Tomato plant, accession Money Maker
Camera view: horizontal (90 deg, fisheye); turntable rotation: 300 degrees
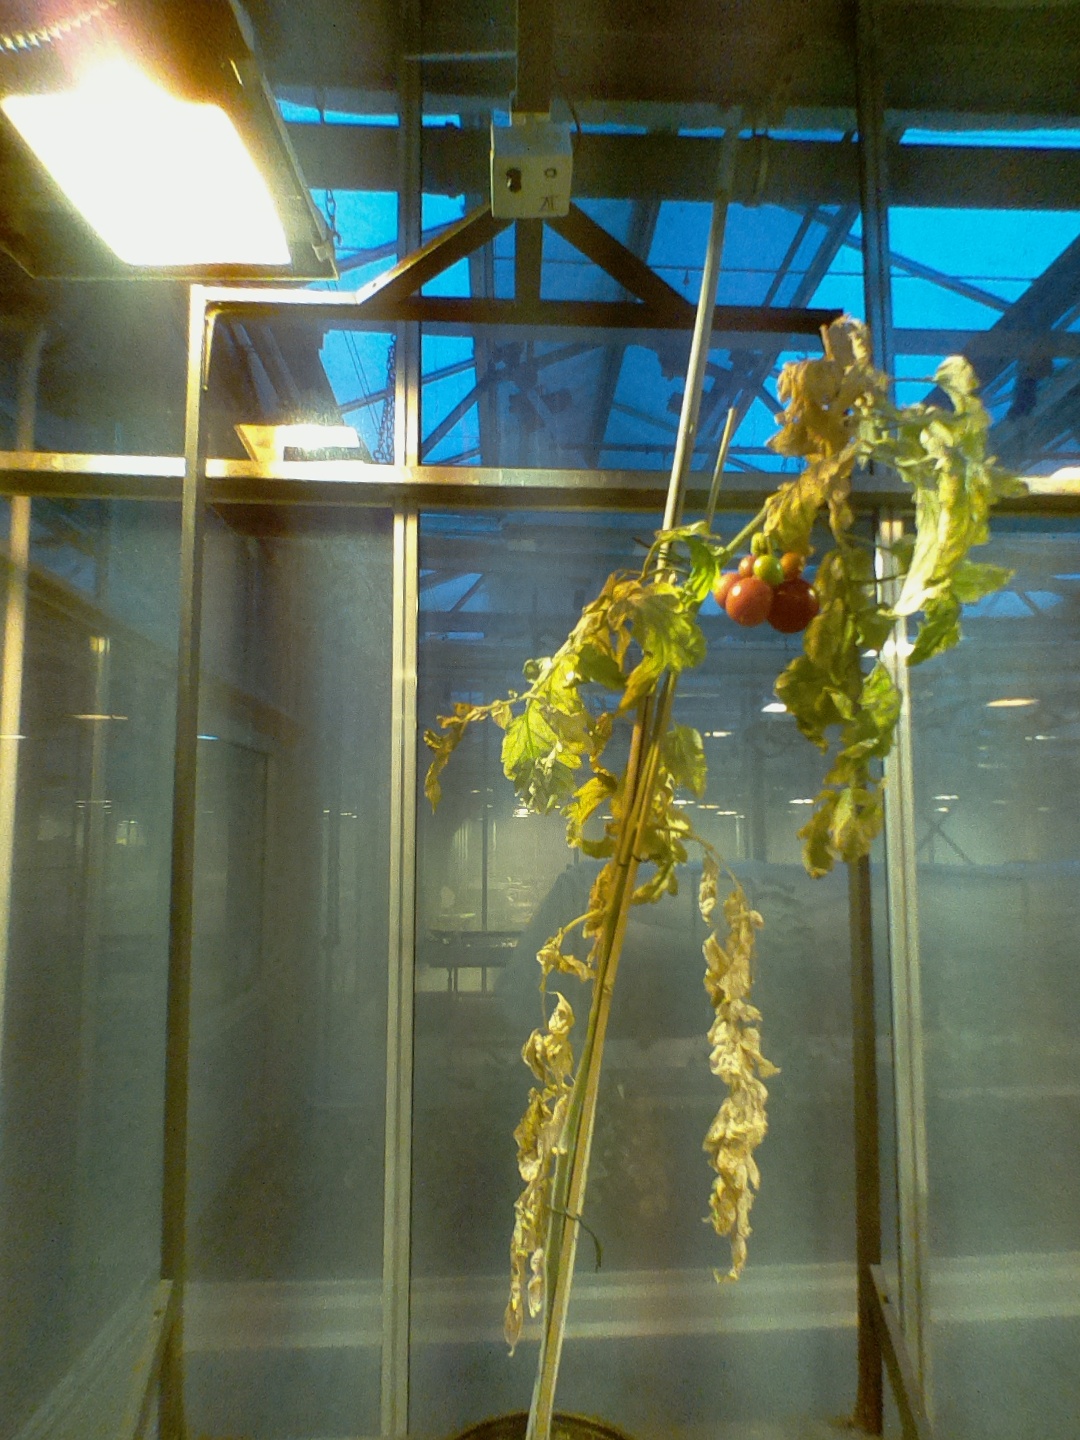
BBCH growth stage 88: 80%-90% of fruits show typical fully ripe color